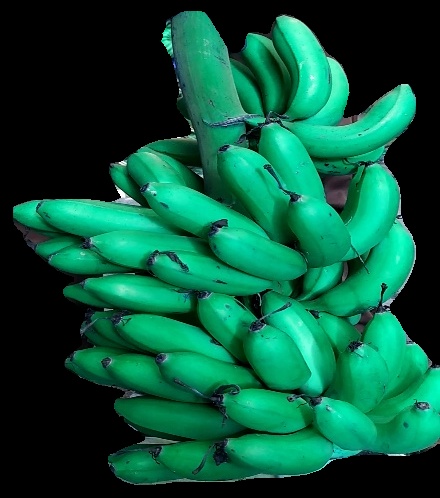
Variety: rasbale
Grade: grade1